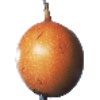
Label: Granadilla 1